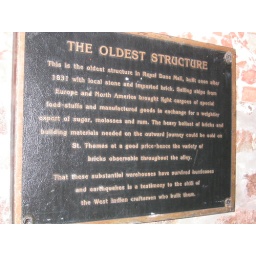
Plaque on a wall of the oldest building in the shopping mall in Charlotte Amalie.